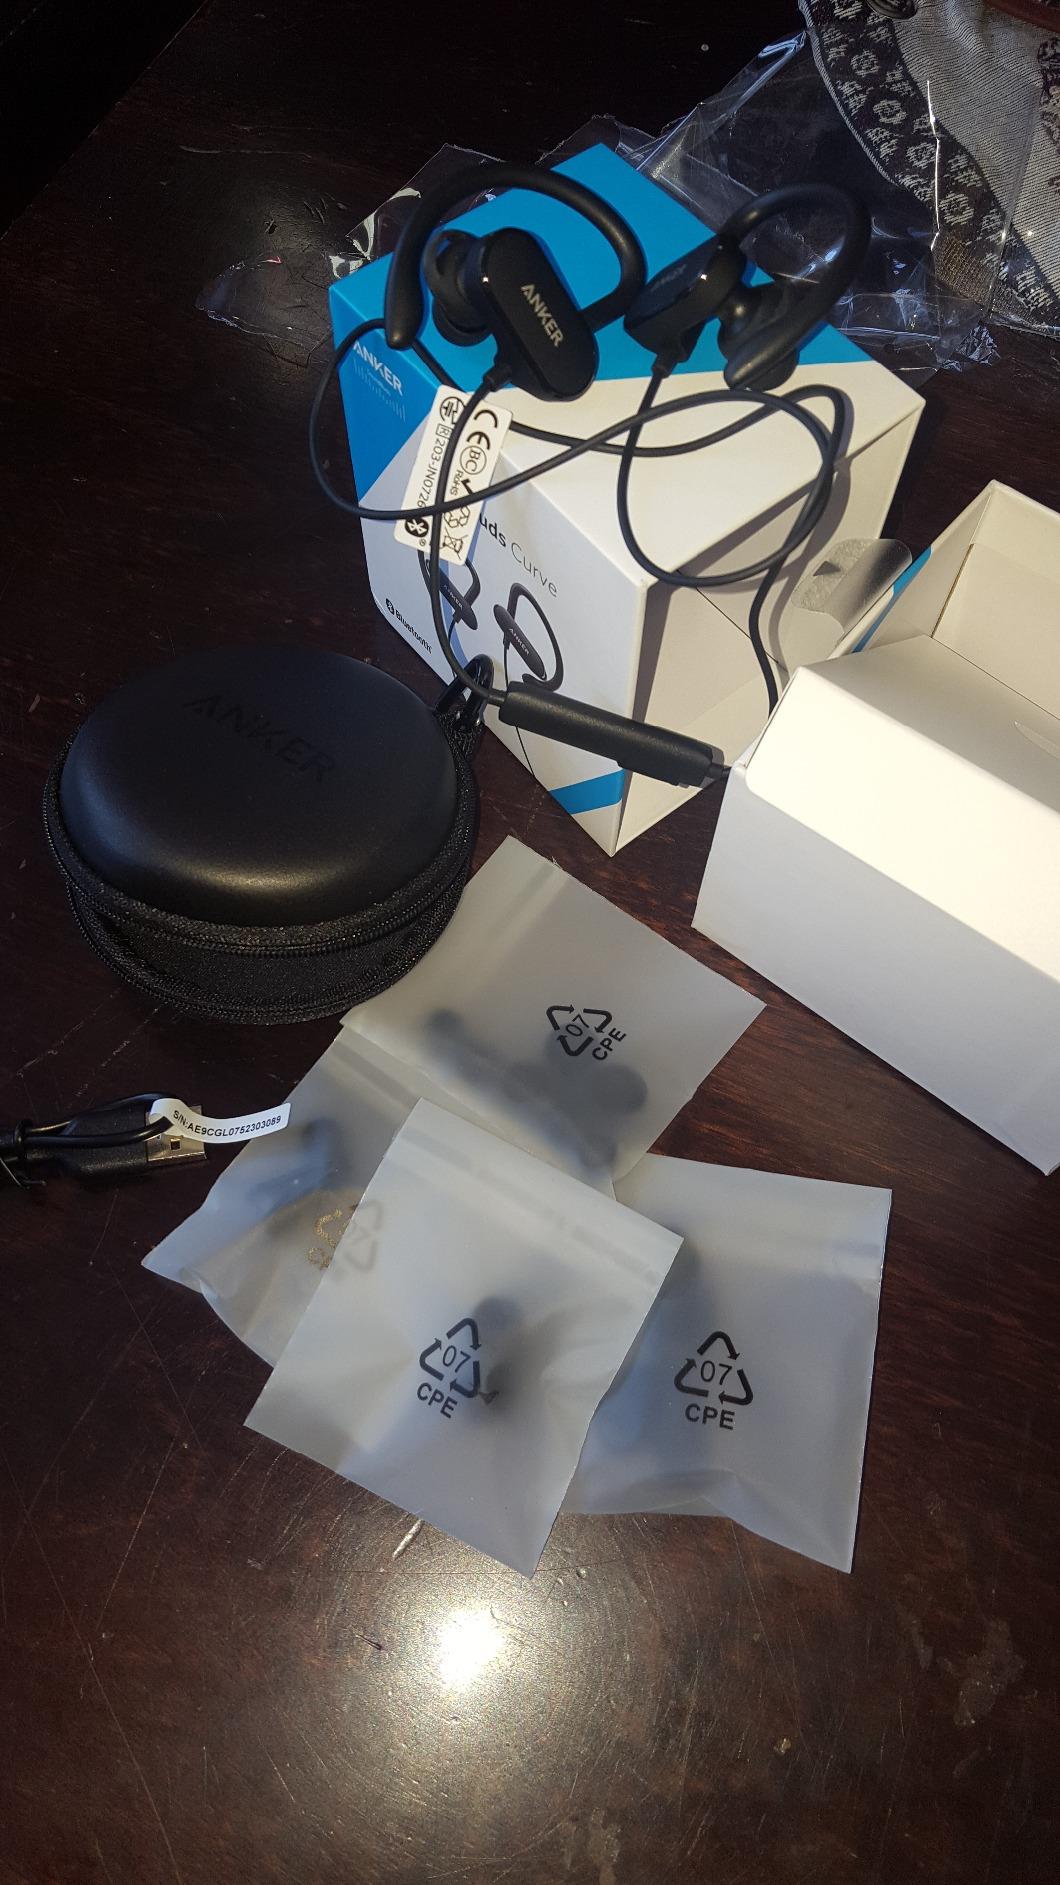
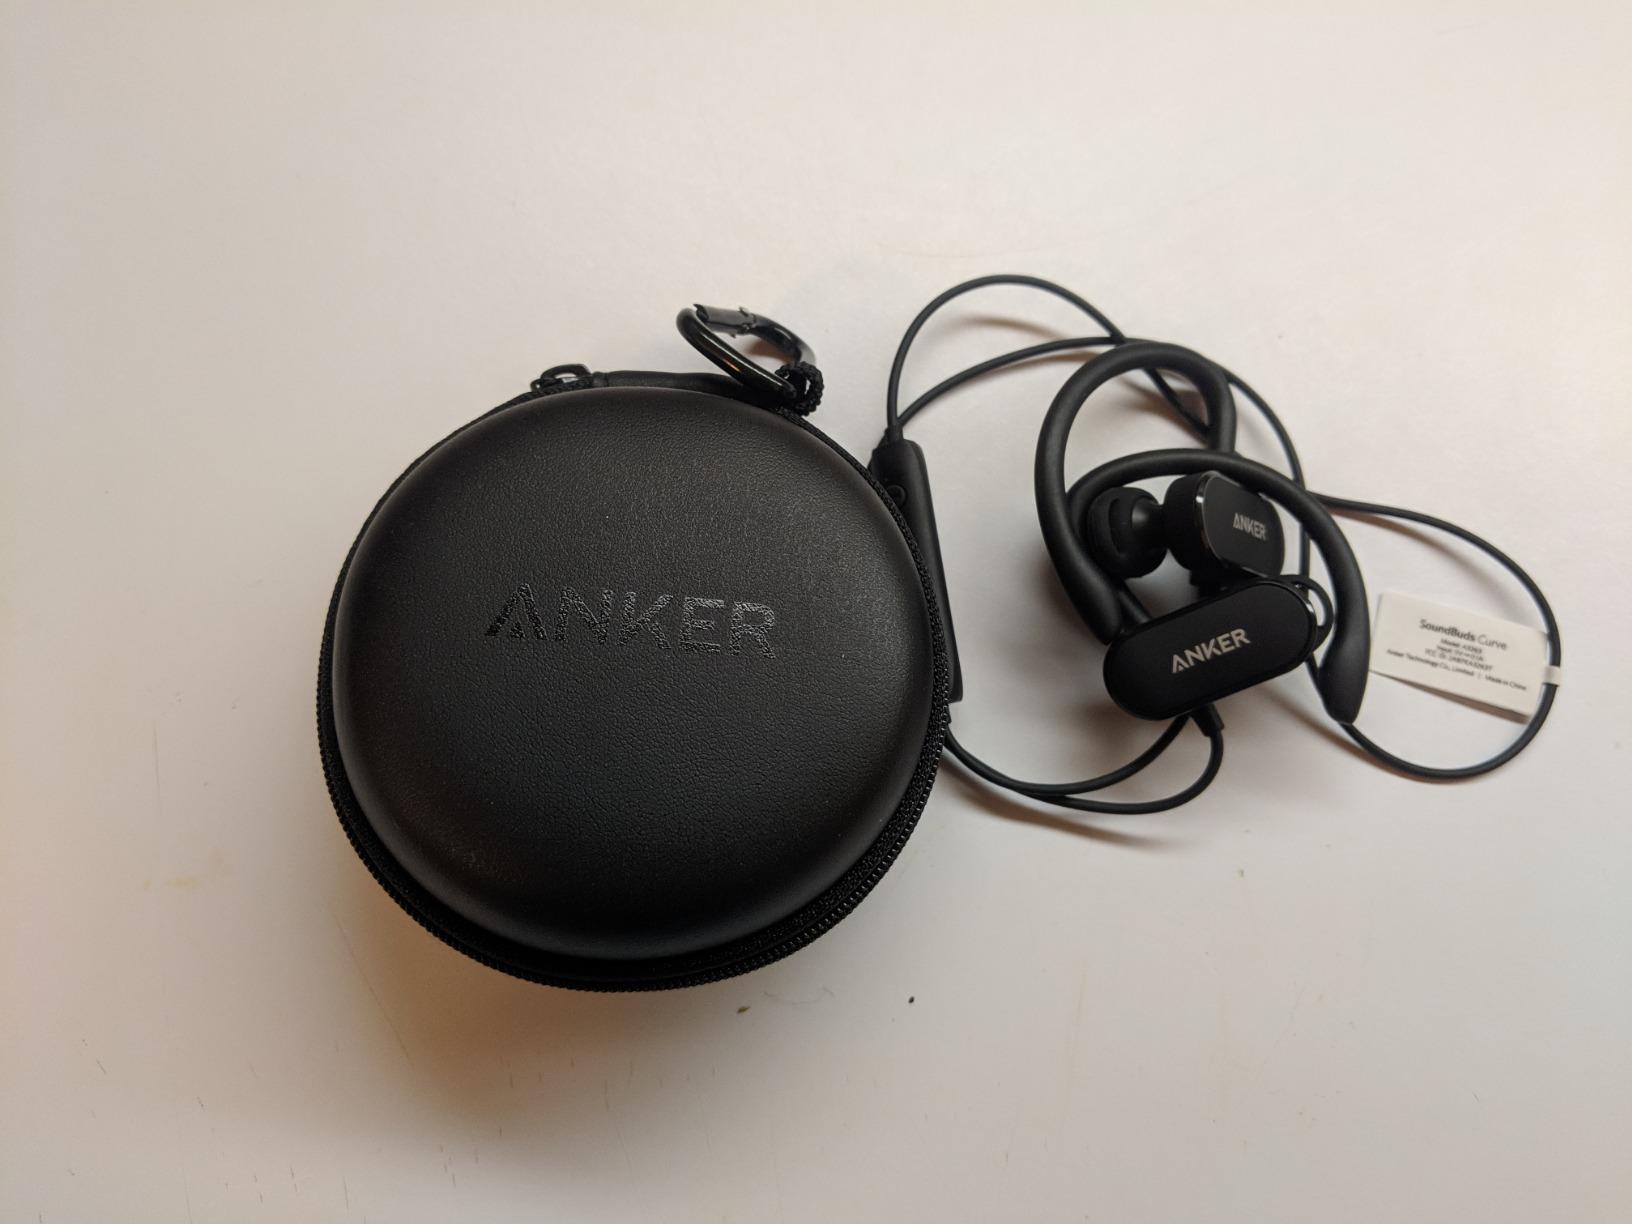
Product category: headphones
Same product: yes